French and Raven's bases of power

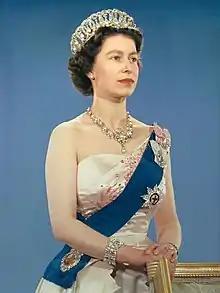
Queen Elizabeth II

Legitimate power comes from an elected, selected, or appointed position of authority and may be underpinned by social norms. This power which means the ability to administer to another certain feelings of obligation or the notion of responsibility. "Rewarding and Punishing subordinates is generally seen as a legitimate part of the formal or appointed leadership role and most managerial positions in work organizations carry with them, some degree of expected reward and punishment." This type of formal power relies on position in an authority hierarchy. Occasionally, those possessing legitimate power fail to recognize they have it, and may begin to notice others going around them to accomplish their goals. Three bases of legitimate power are cultural values, acceptance of social structure, and designation. Cultural values comprise a general basis for legitimate power of one entity over another. Such legitimacy is conferred by others and this legitimacy can be revoked by the original granters, their designees, or their inheritors.